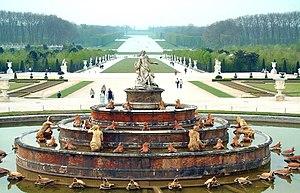
Chateau de Versailles. Axe solaire des jardins. Au premier plan le bassin de Latone (mère d'Apollon)